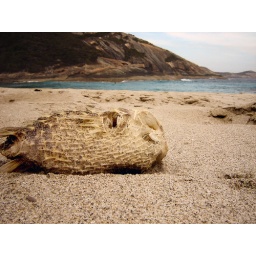
the dried out remains of a puffer fish on the wrong side of the ocean. on a beach in esperance